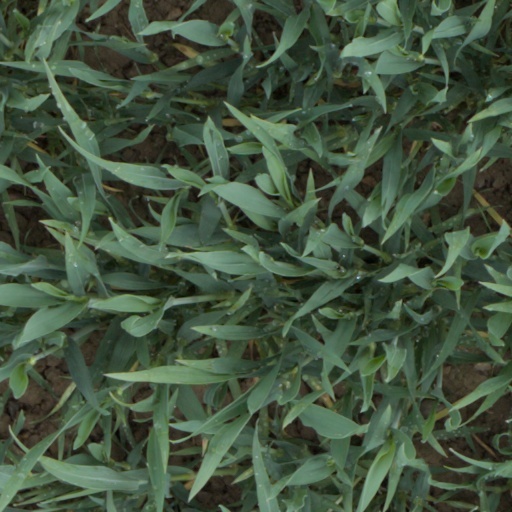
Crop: wheat